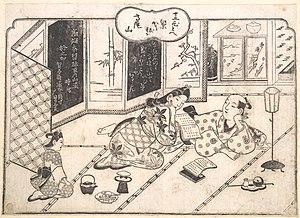
Les byōbu sont des paravents japonais faits de plusieurs volets articulés, en général par paire. Ils portent habituellement une ou plusieurs peintures et, quoique rarement, un texte en dialogue avec la peinture, mais plus généralement la signature et/ou le sceau de l'artiste. Le cadre, le chant et le dos sont recouverts de tissus à motifs décoratifs.